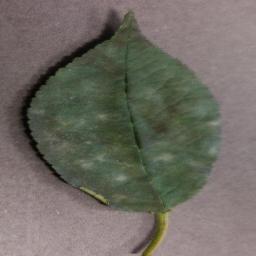
Label: Cherry___Powdery_mildew